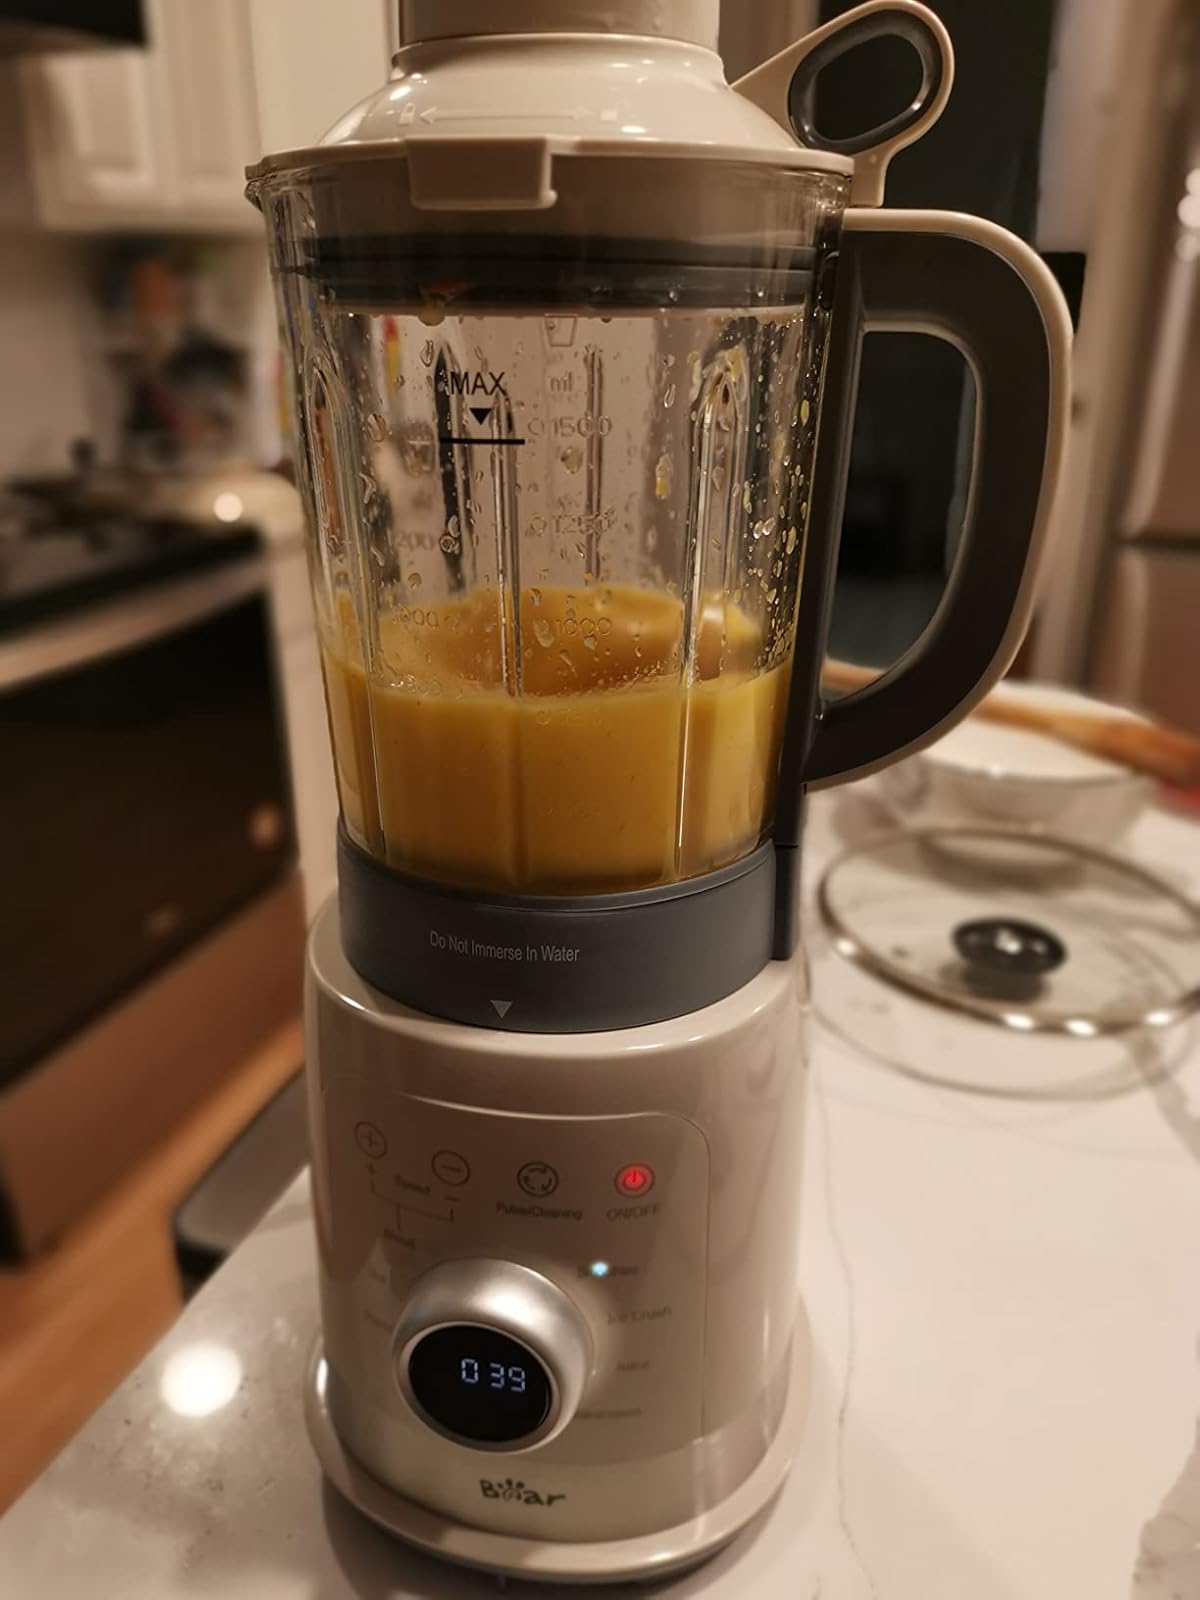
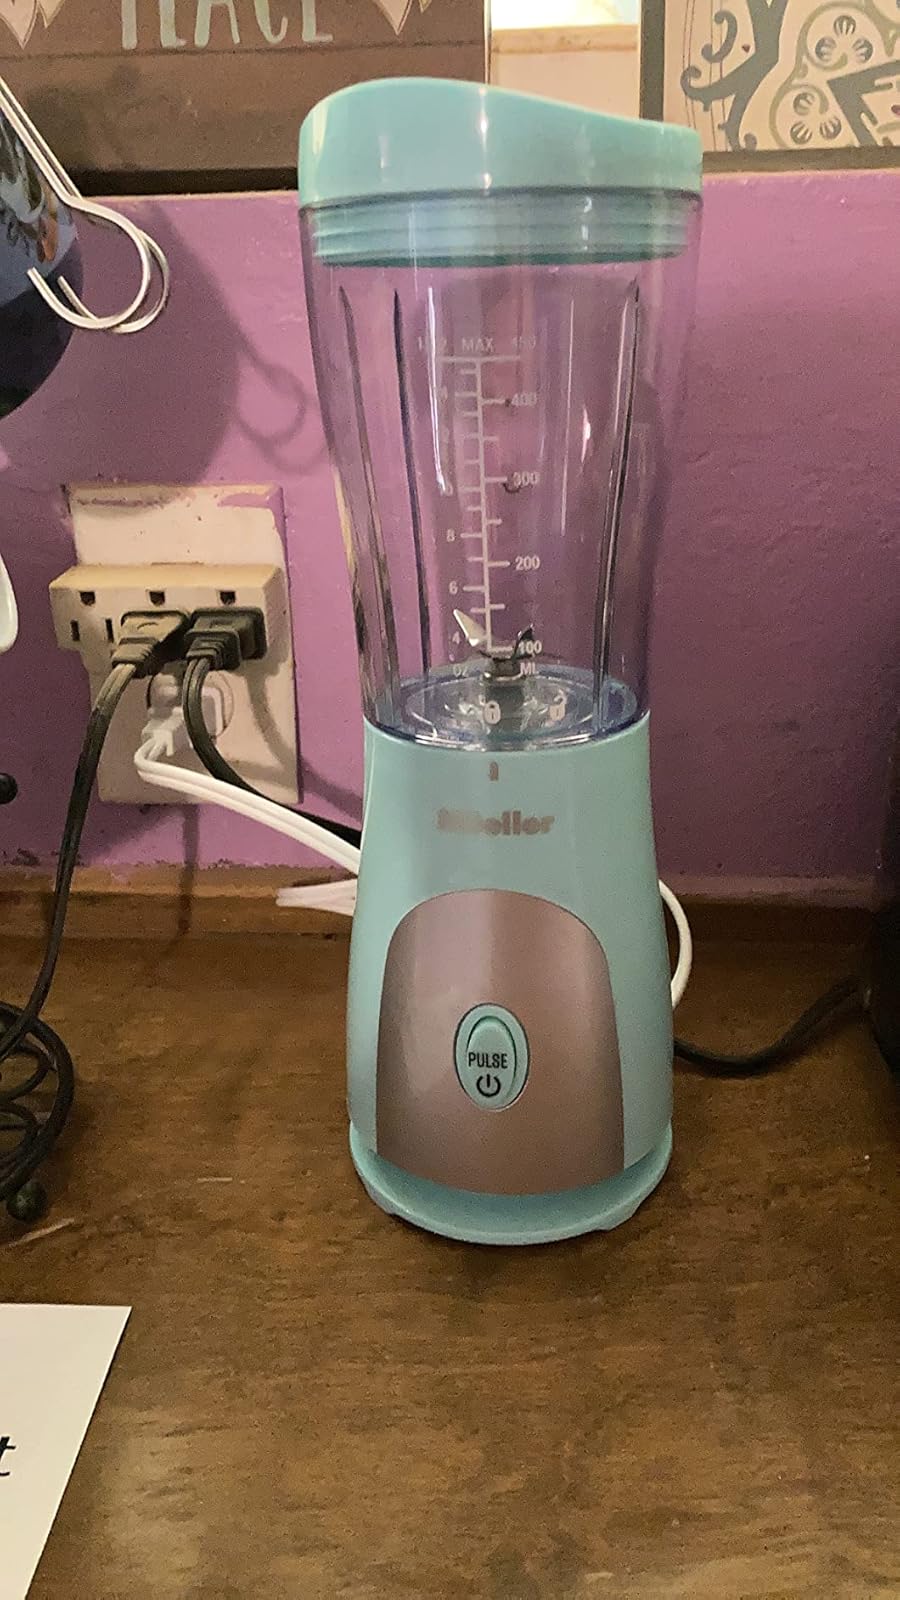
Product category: items_blender
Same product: no